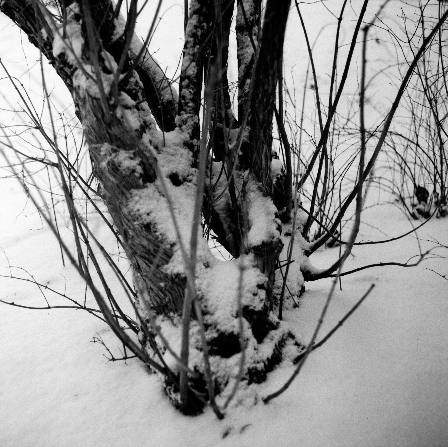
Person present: No